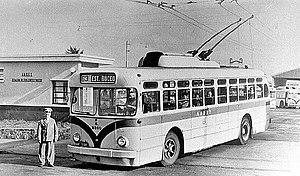
L'Alfa Romeo 900 AF est un trolleybus produit par le constructeur italien Alfa Romeo de 1952 à 1960. Il fait partie d'une gamme étendue de trolleybus de la série 900 qui comprend les modèles 900AF, 910AF, 911AF et 920AF.